Amélie Lacoste

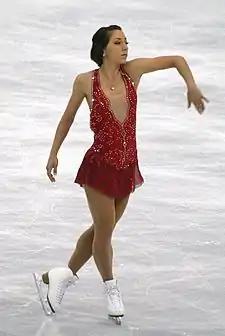
Lacoste at the 2012 World Championships

Lacoste won the novice national title in 2003 and the junior national title in 2005. She also competed on the Junior Grand Prix series. She finished 5th in her senior national debut at the 2006 Canadian Championships. She briefly tried pair skating in 2007.